Andrés Ponce

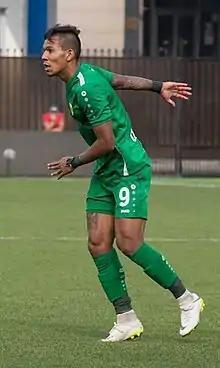
Ponce with Anzhi Makhachkala in 2018

Andrés Fabián Ponce Núñez (born 11 November 1996) is a Venezuelan professional footballer who plays as a striker for Academia Puerto Cabello.